Uttoxeter Town Hall

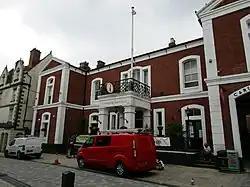
Uttoxeter Town Hall

Uttoxeter Town Hall is a municipal building in the High Street, Uttoxeter, Staffordshire, England. The structure, which serves as the meeting place of Uttoxeter Town Council, is a Grade II listed building.